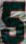
Number: 5